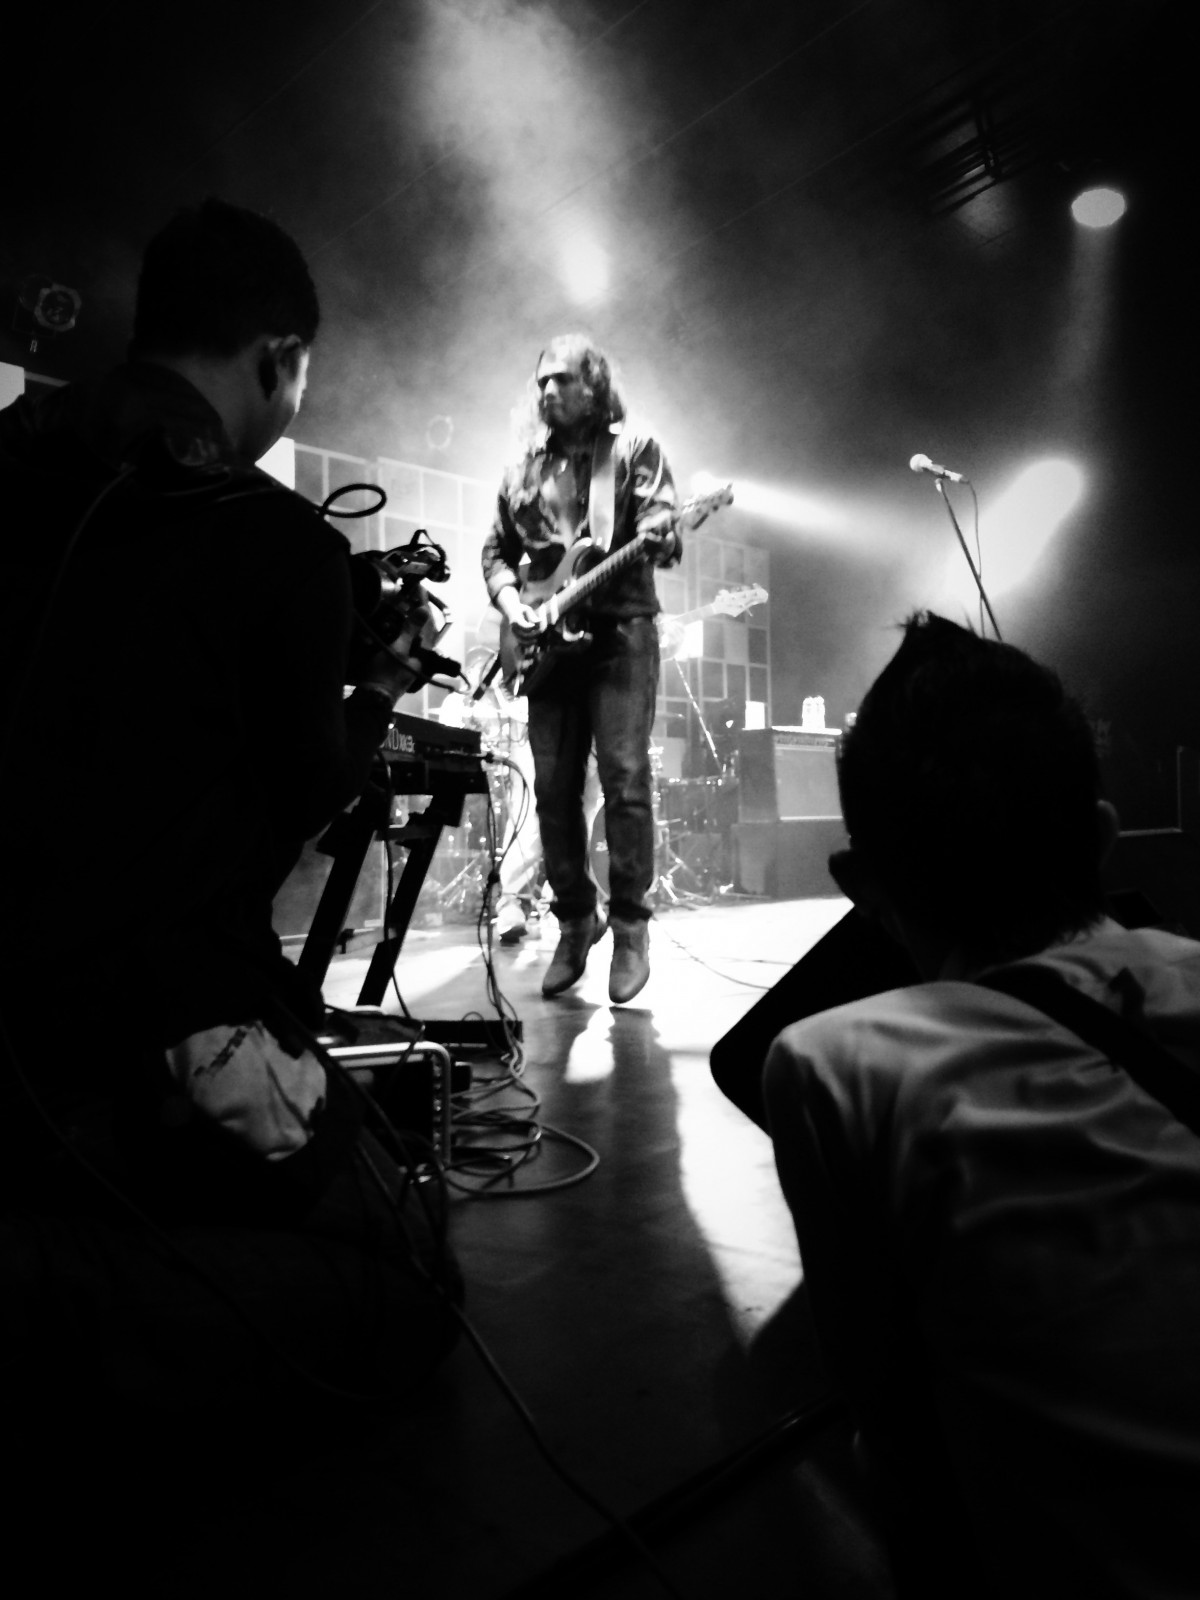
Tags: black and white, crowd, concert, darkness, musician, performance art, stage, singing, guitarist, entertainment, performing arts, monochrome photography, film noir